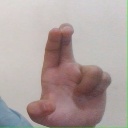
अक्षर: आ